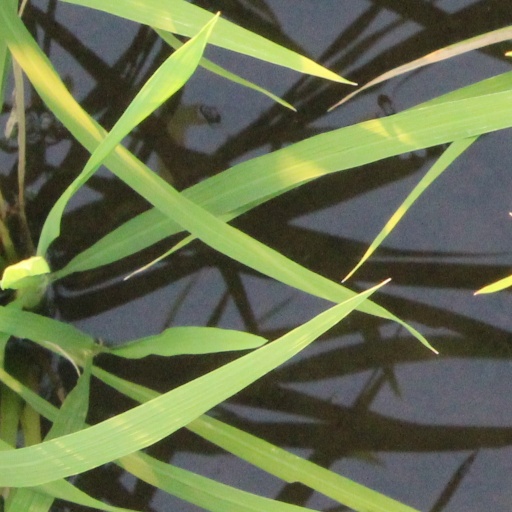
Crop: rice